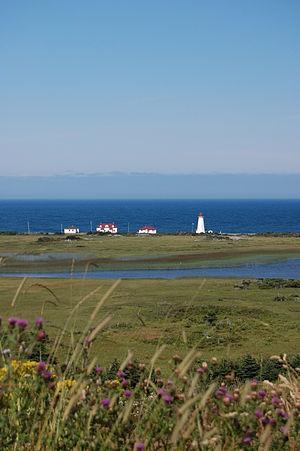
Le cap Anguille est un cap de terre-Neuve qui se trouve à proximité de Codroy.